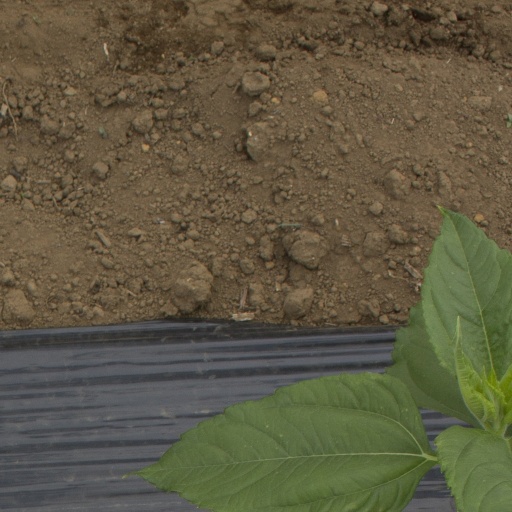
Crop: Jerusalem artichoke